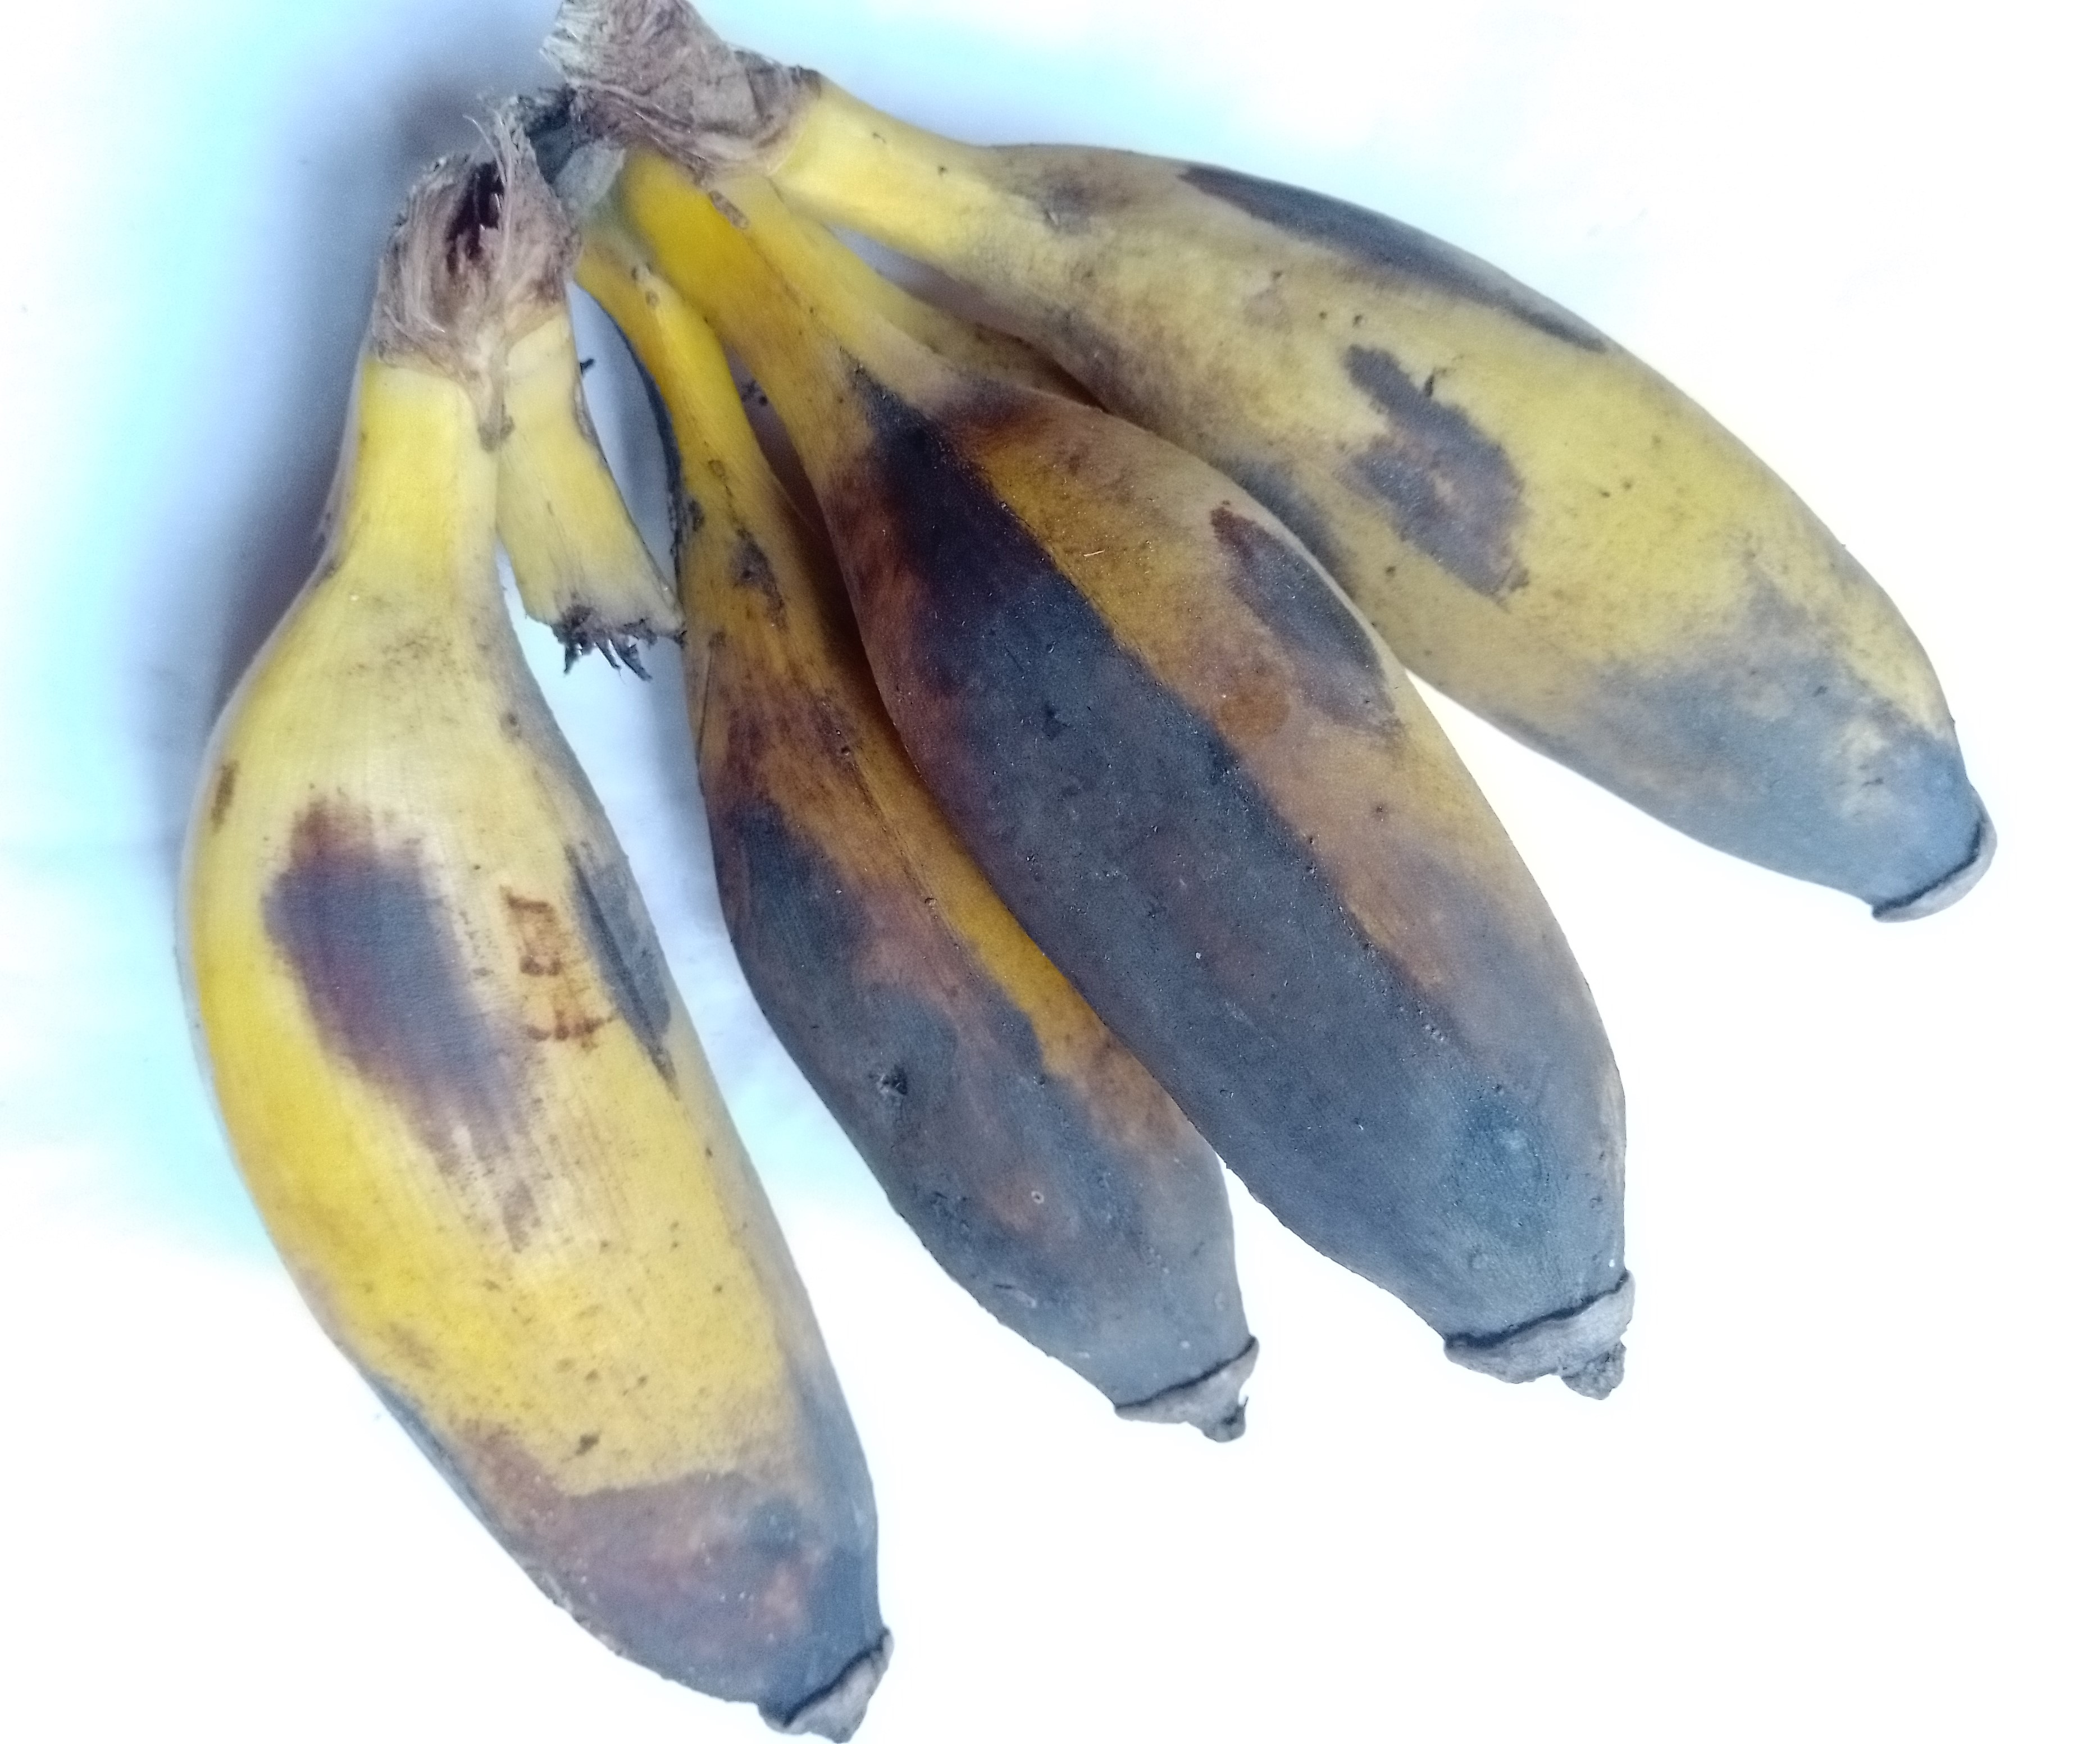
Fruit: banana
Condition: rotten